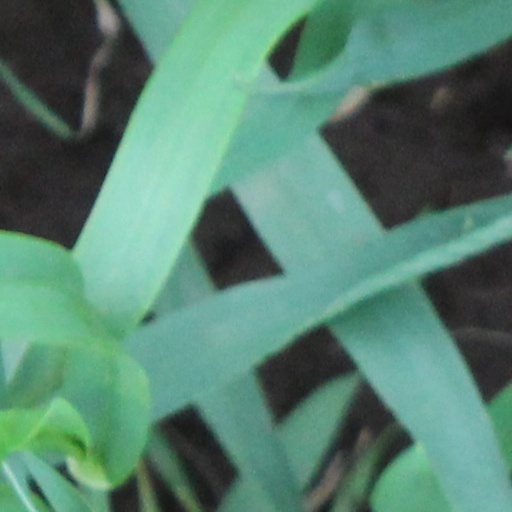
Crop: wheat